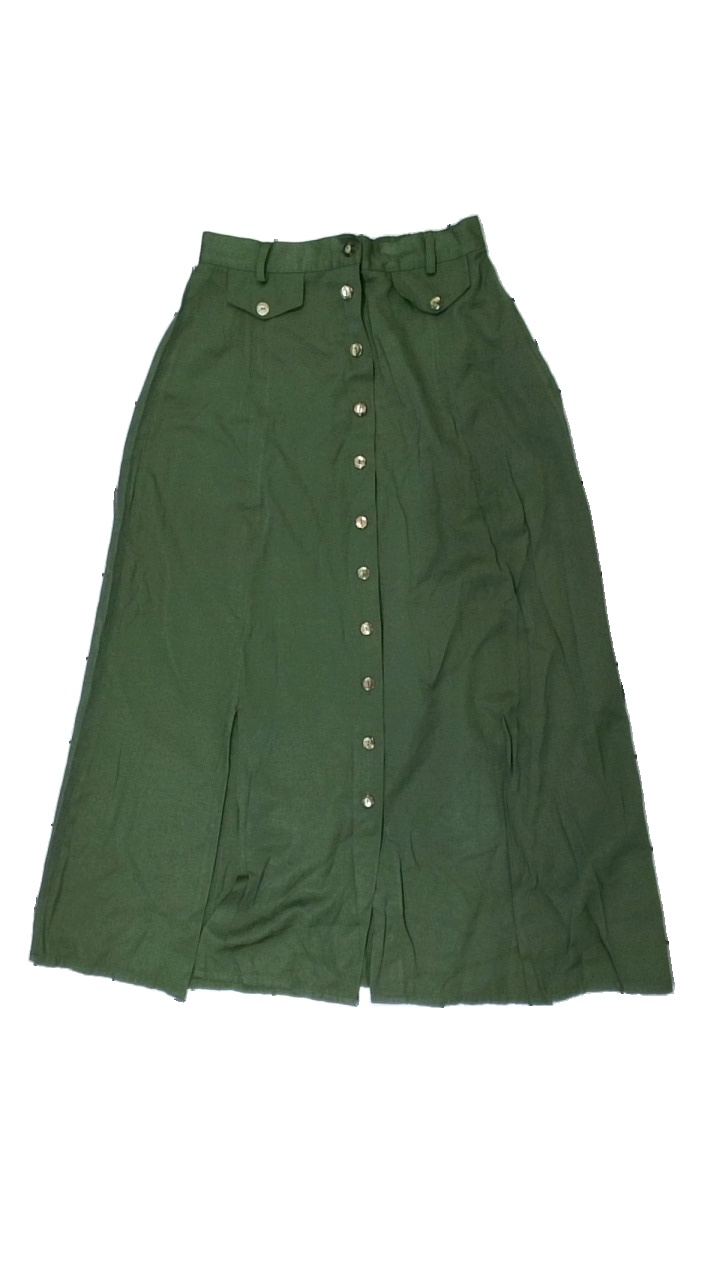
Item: Skirt (Ladies)
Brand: Classic Wear
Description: grön lång kjol med knappar fram
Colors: Green
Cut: Long
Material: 72% viscose 28% polyester
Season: All
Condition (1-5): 5
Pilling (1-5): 5
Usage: Reuse
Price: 50-100